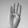
ASL letter: B